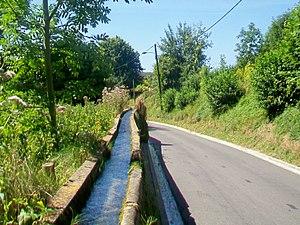
Le bief des deux moulins (moulin d'en-Haut et moulin d'en-Bas), rue François-Foucard, à l'est du village. Il s'agit d'un ruisseau détourné.
Montreuil-sur-Epte est une commune française située dans le département du Val-d'Oise en région Île-de-France.